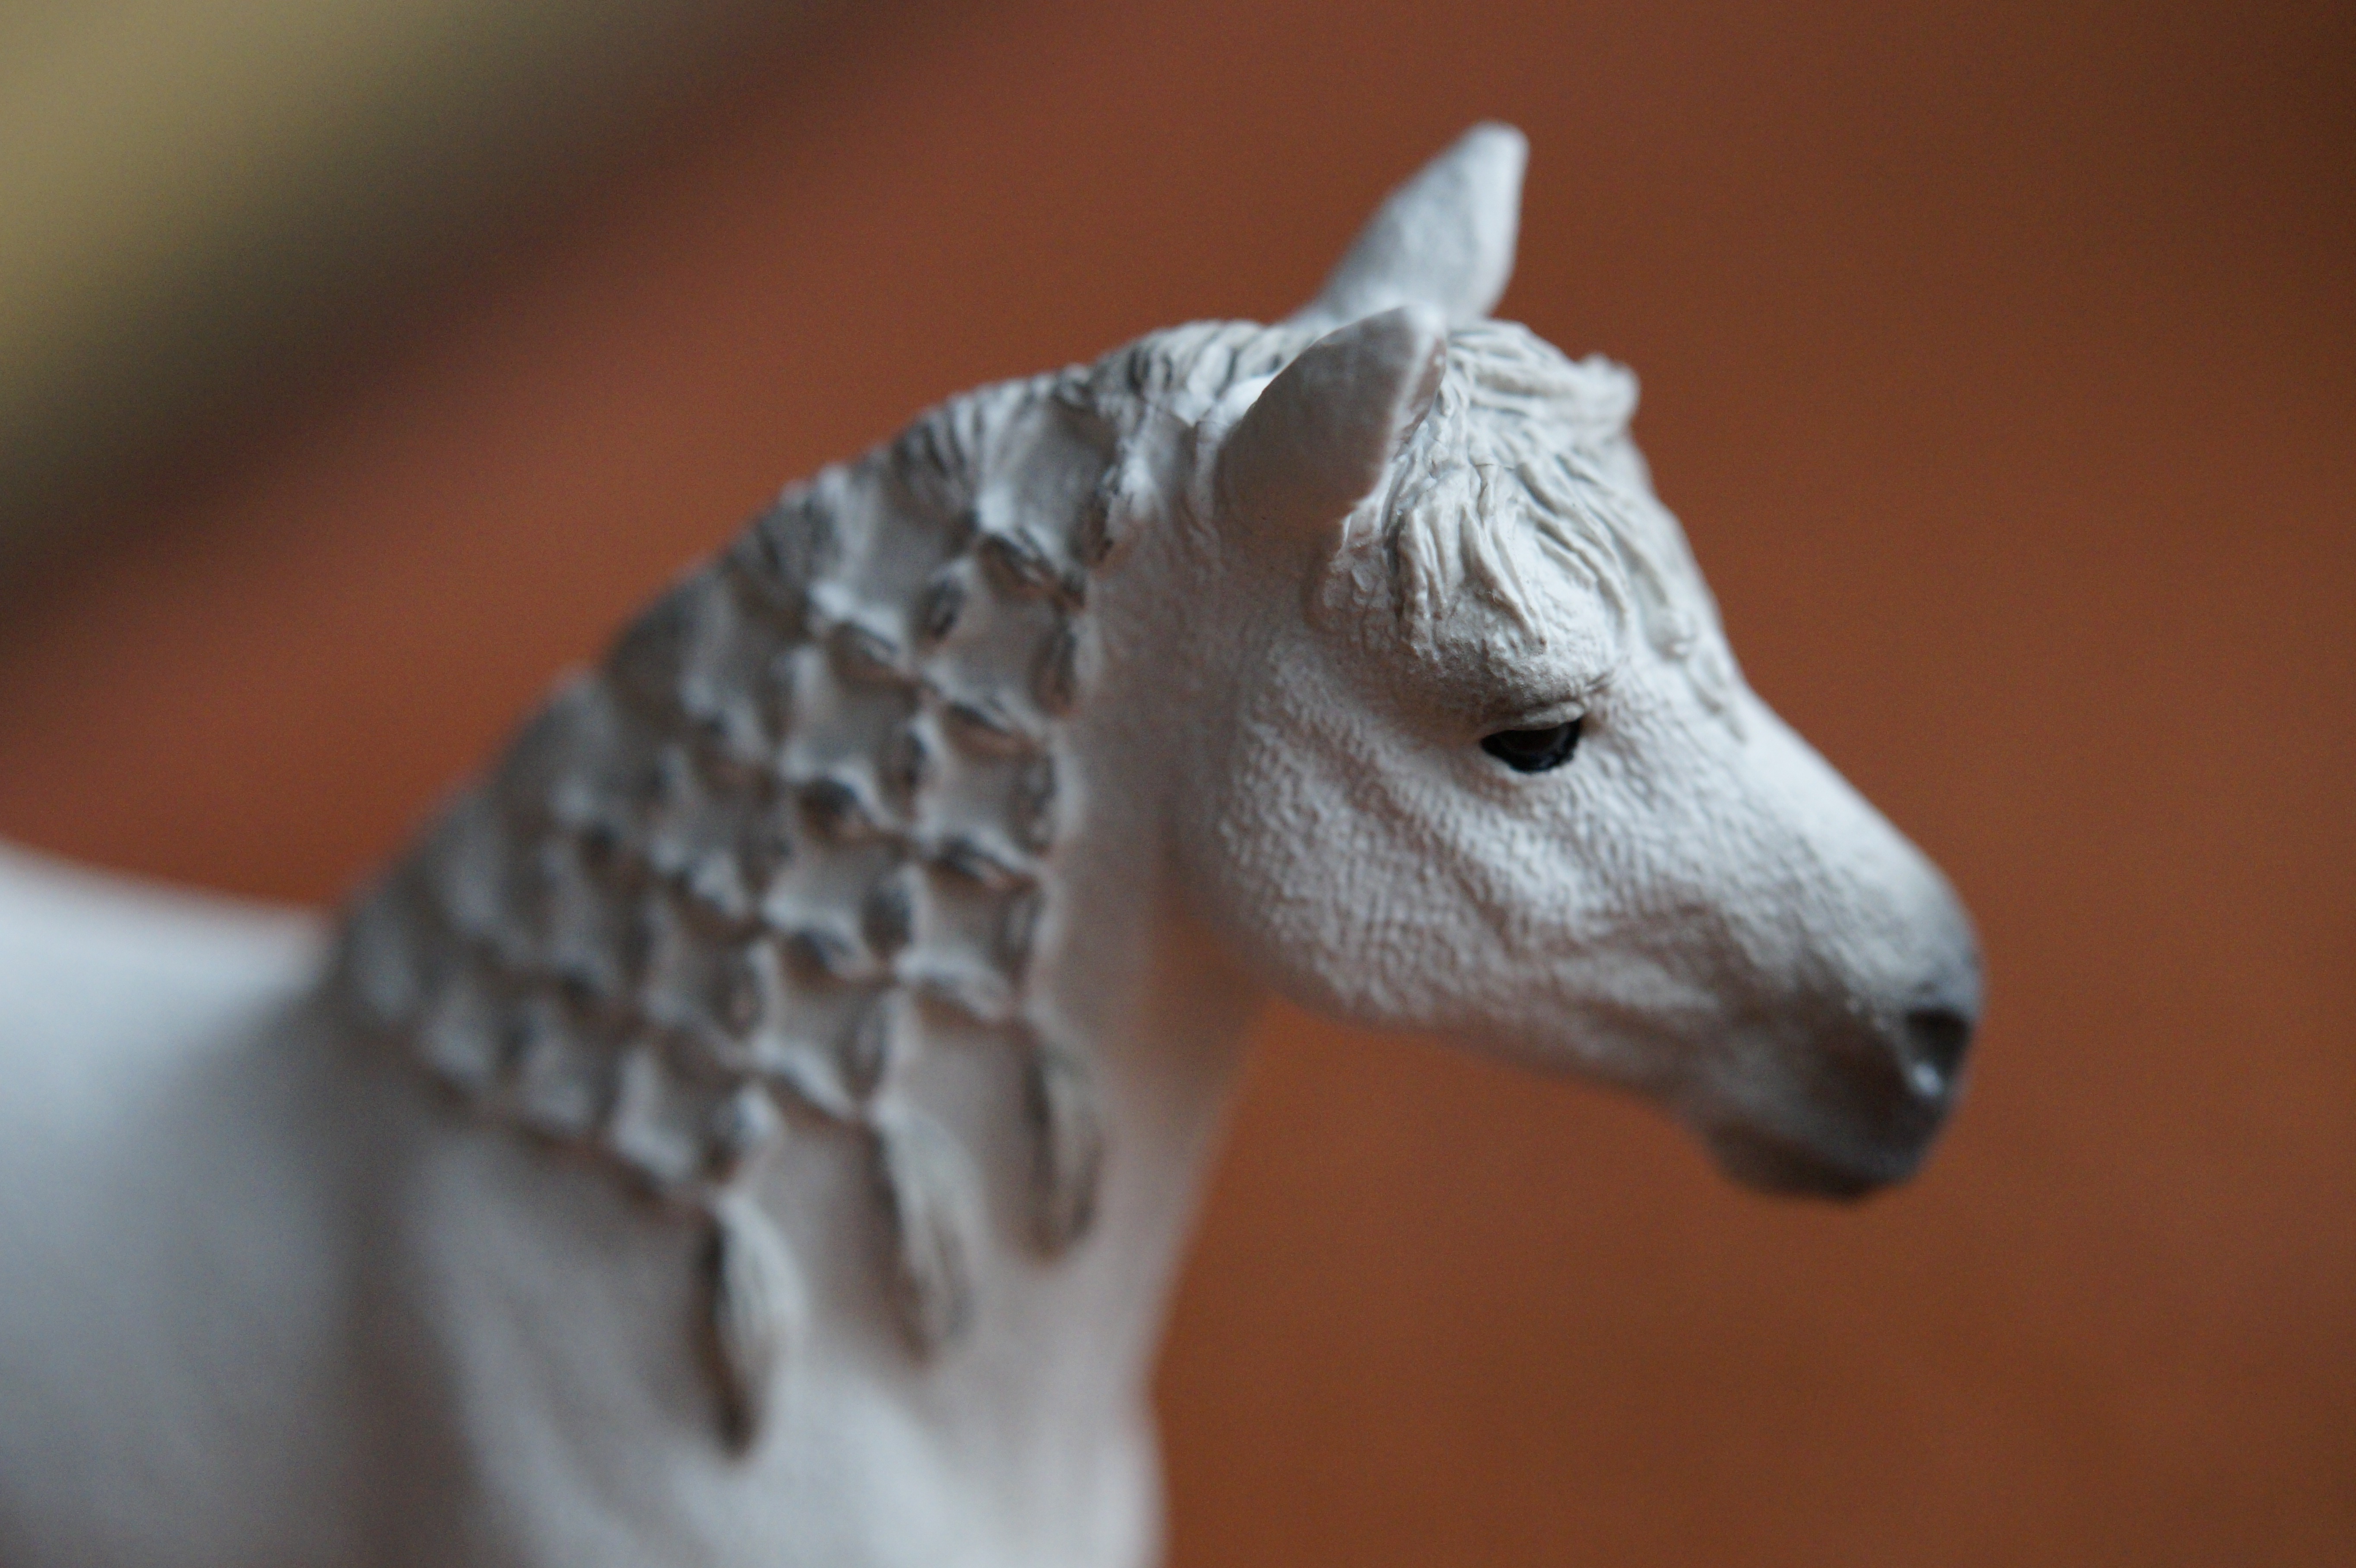
white, animal, portrait, horse, mane, child, close, close up, sculpture, art, children, toys, replica, schleich, horse head, woven, schleichtier, slow action figure, slow horse, horse like mammal